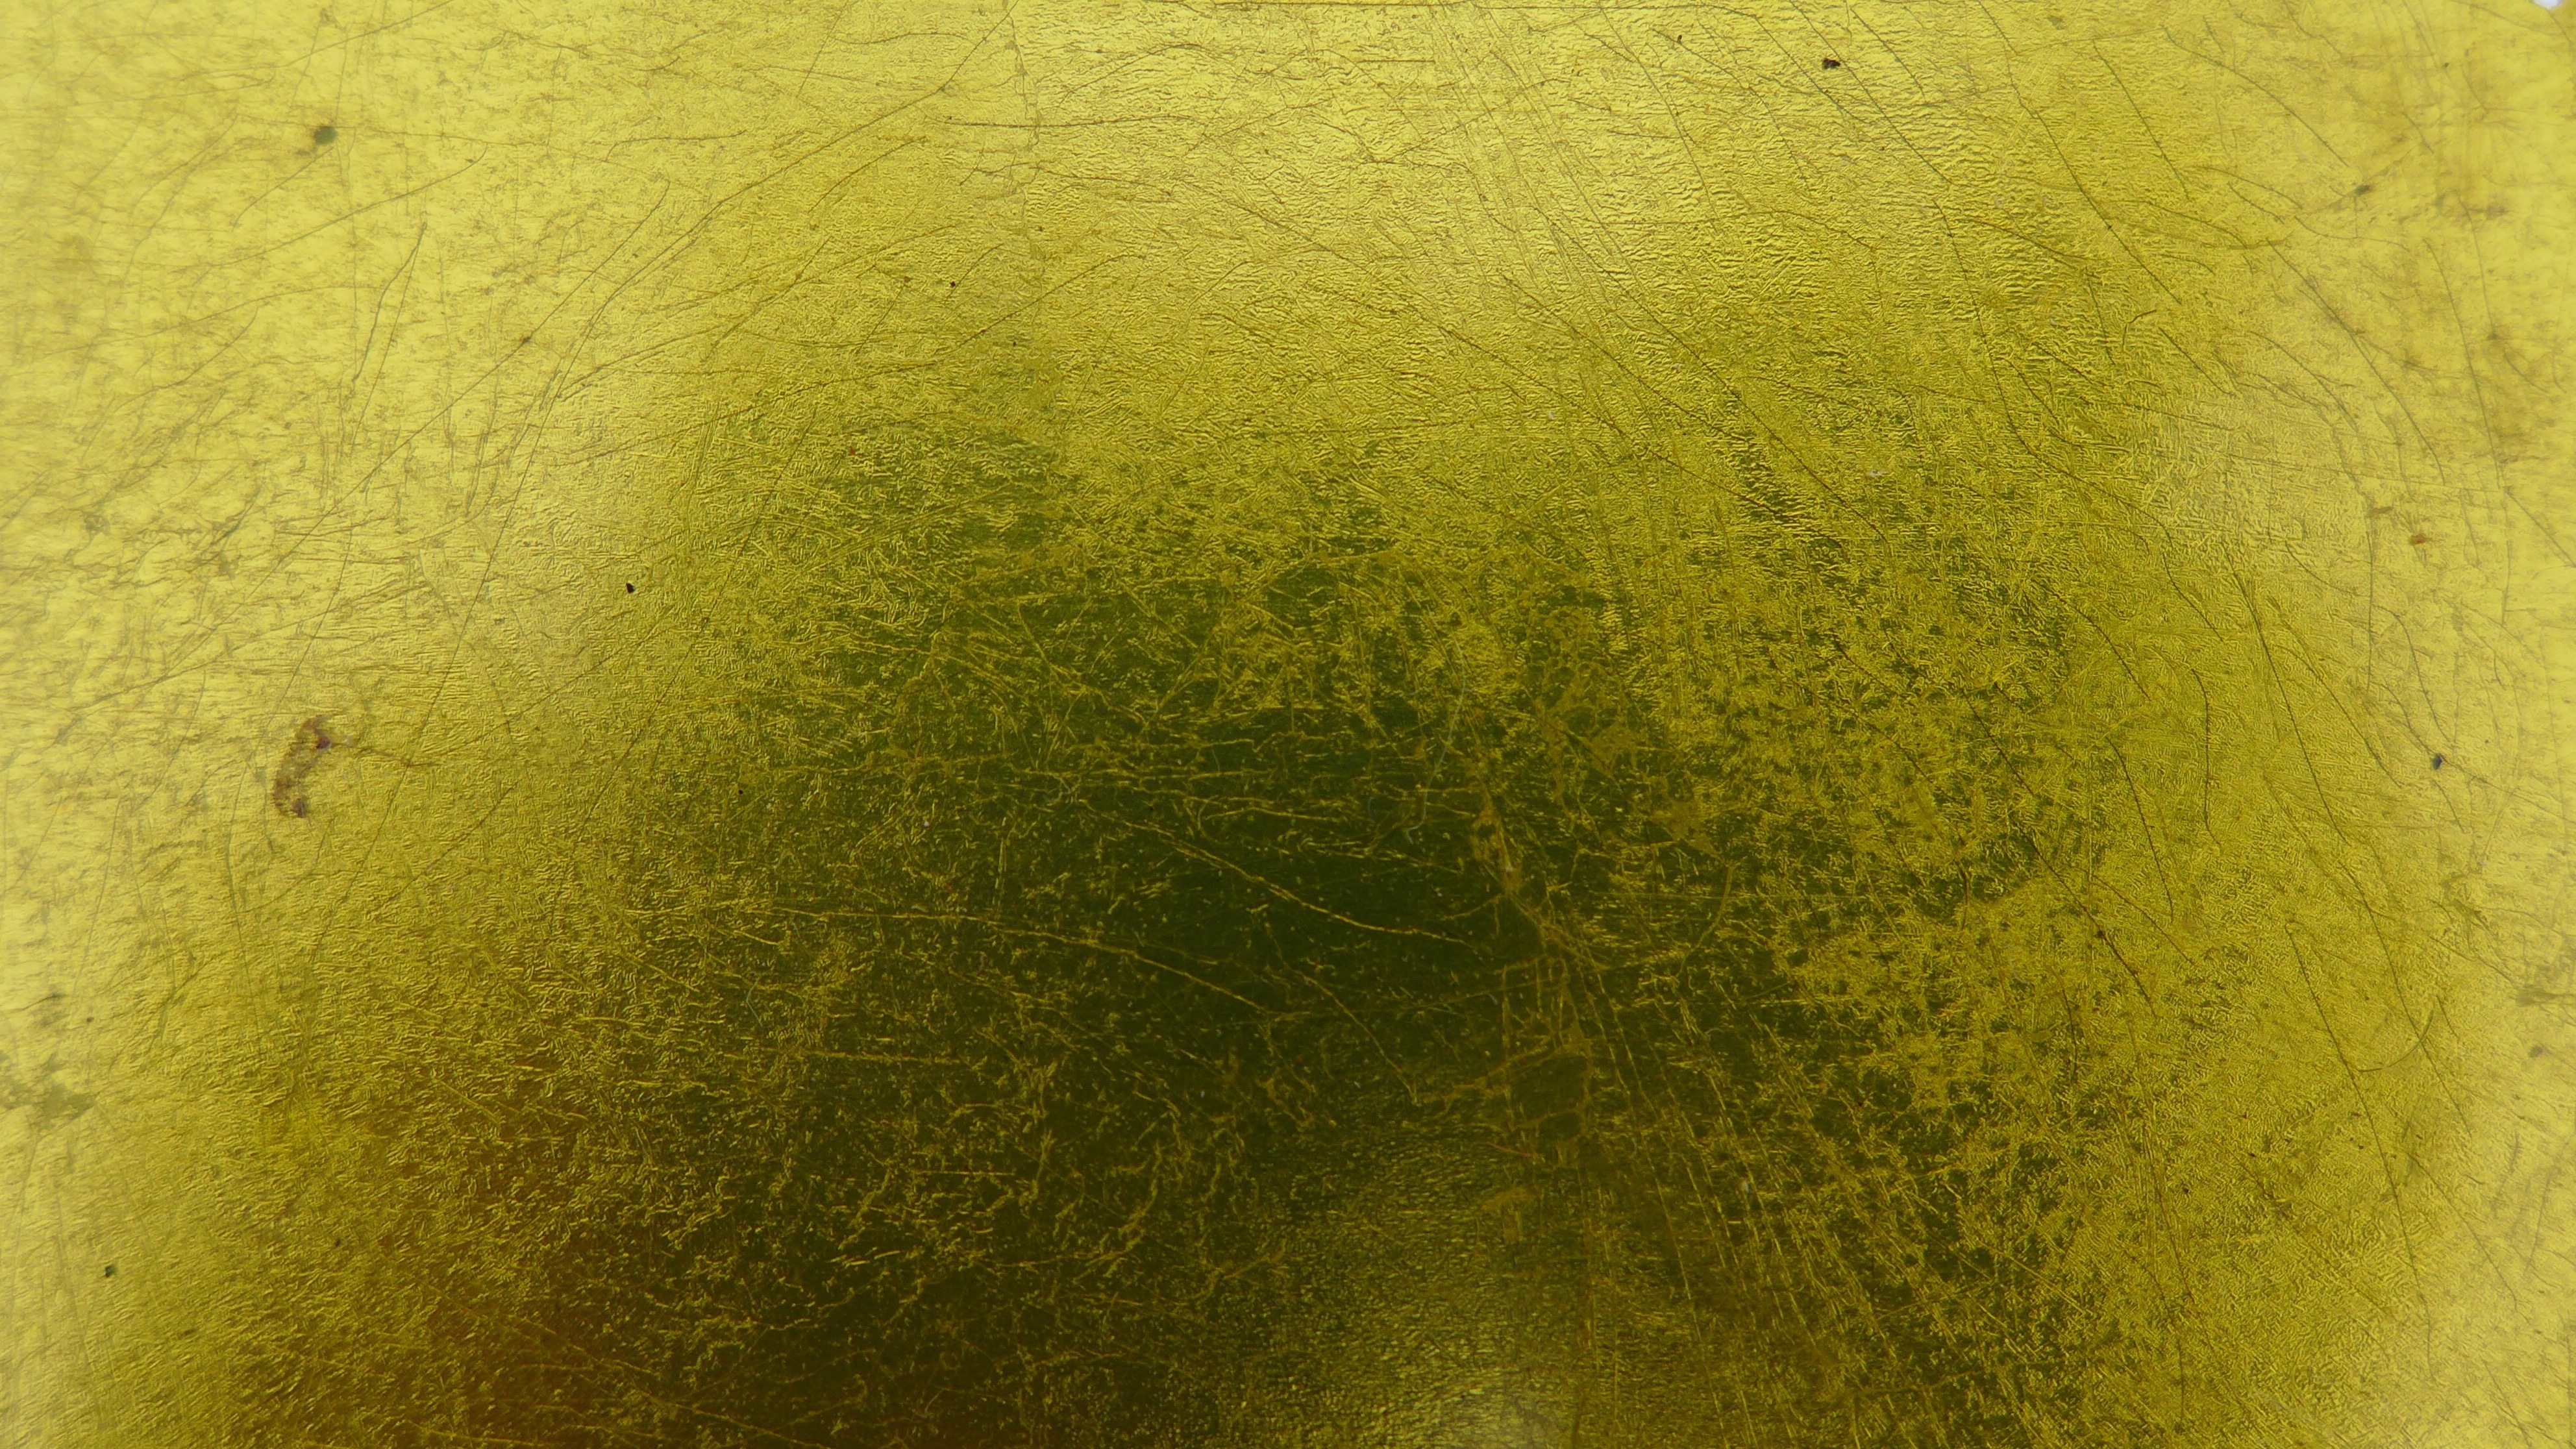
sunlight, texture, leaf, green, color, yellow, circle, close up, shape, macro photography